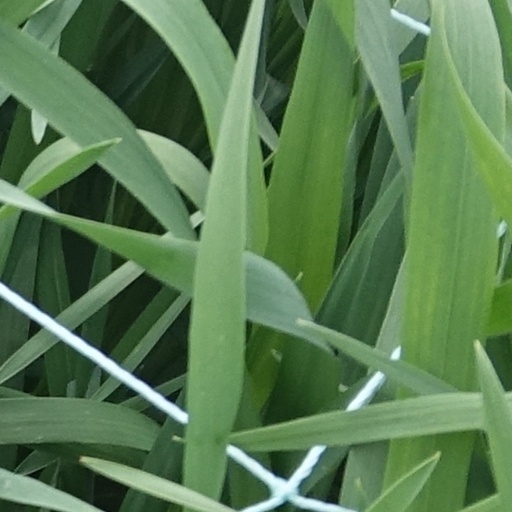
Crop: wheat